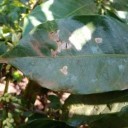
Label: Miner